Kerno, New South Wales

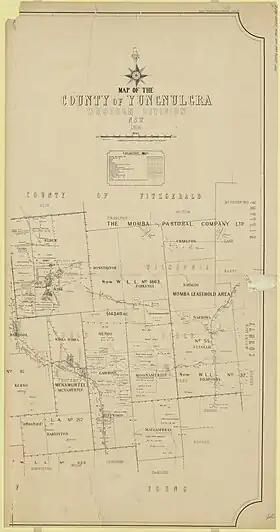
Yungnulgra County parish map (1914)

Kerno at 31°02′27″S 142°59′34″E in Central Darling Shire is a remote rural locality and civil parish of Yungnulgra County in far North West New South Wales. .